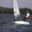
Label: ship